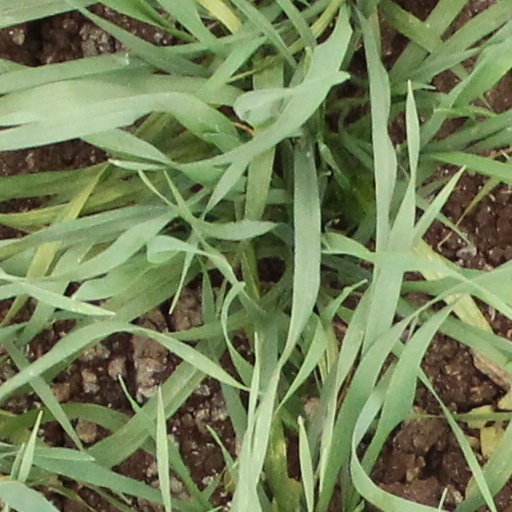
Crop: wheat